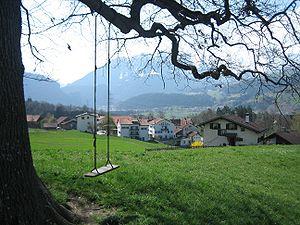
Pratval est une localité et une ancienne commune suisse du canton des Grisons, située dans la région de Viamala.